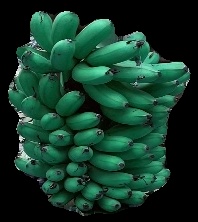
Variety: rasbale
Grade: grade1